Trews

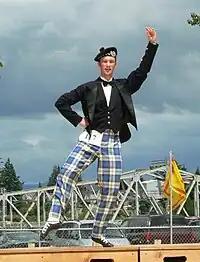
Highland dancer wearing "trews"

Traditional trews were form-fitting garments, similar to the footed hose of the Renaissance, from which they probably evolved. (However, Tacitus says that in 69 BC the Roman general Caecina was considered, by his wearing of the foreign trews when meeting with toga-clad Romans, to show indication of a haughty spirit.) They could be cut as knee-breeches or full length.